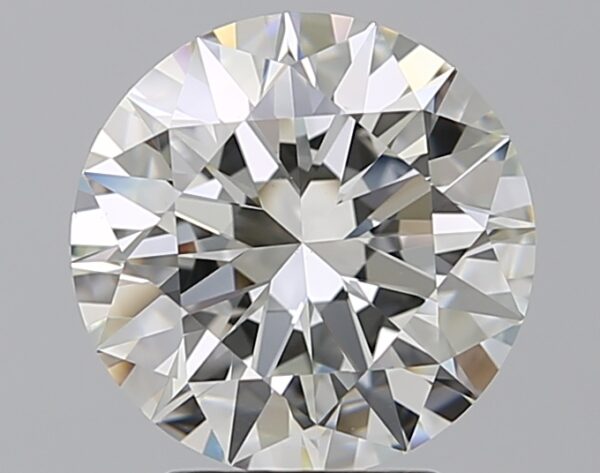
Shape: round
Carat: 3.01
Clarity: VS1
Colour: I
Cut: EX
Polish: EX
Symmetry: EX
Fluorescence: N
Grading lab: GIA
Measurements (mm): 9.28 x 9.31 x 5.71